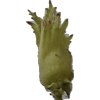
Label: images